Liu-Wang Liming

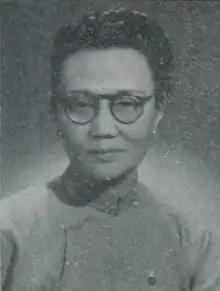
Liming in 1949

Liu-Wang Liming (1897 – 15 April 1970; "née" Wang Liming) was a Chinese feminist, suffragette, and the publisher of the "Women's Voice", a biweekly magazine. She organized the Zhan'en Institute for Refugee Children and the Chinese Women's Friendship Association. She was also principal of the West China Women's Vocational School.